Dock Walsh

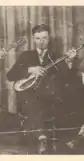
Dock Walsh in 1930

Doctor Coble Walsh (July 23, 1901 in Lewis Fork, Wilkes County, North Carolina – May 28, 1967), better known as Doc/Dock Walsh, was an American banjoist, and bandleader of The Carolina Tar Heels. He formed that group with Clarence Ashley in 1925, followed by the addition of Gwen Foster. Walsh is known as the "Banjo King of the Carolinas".